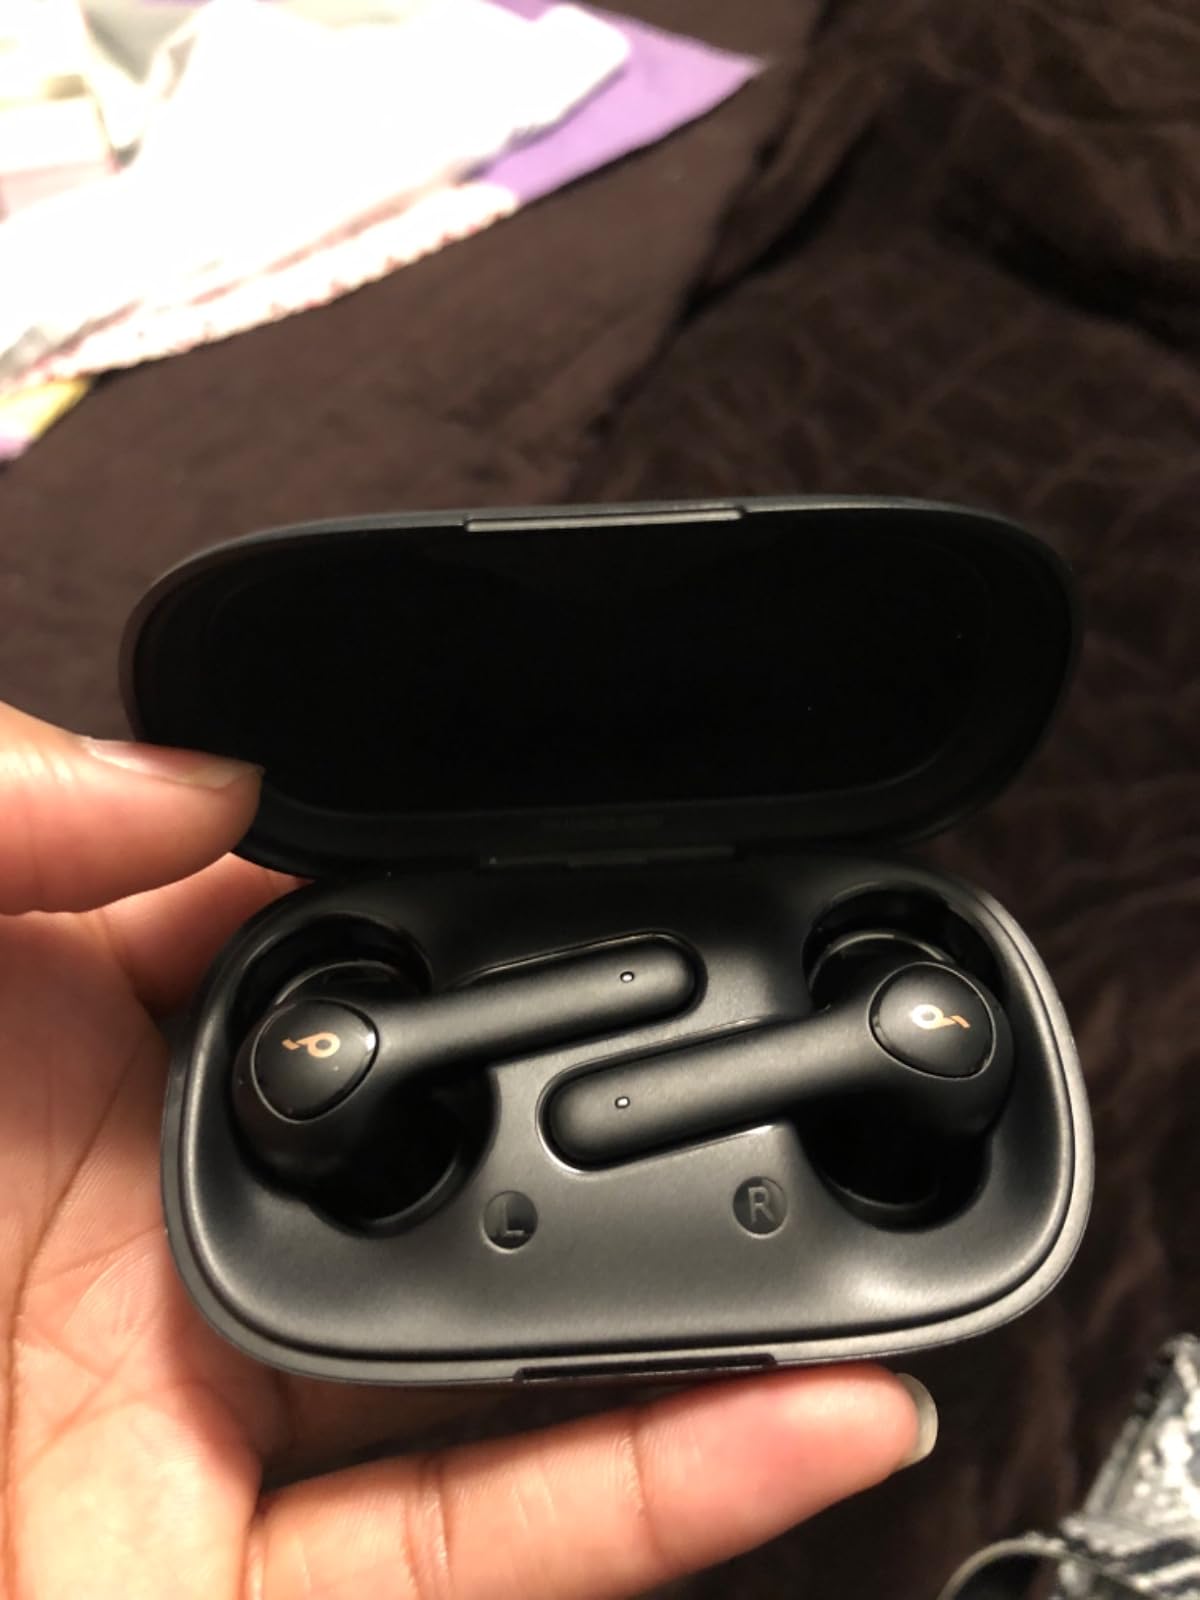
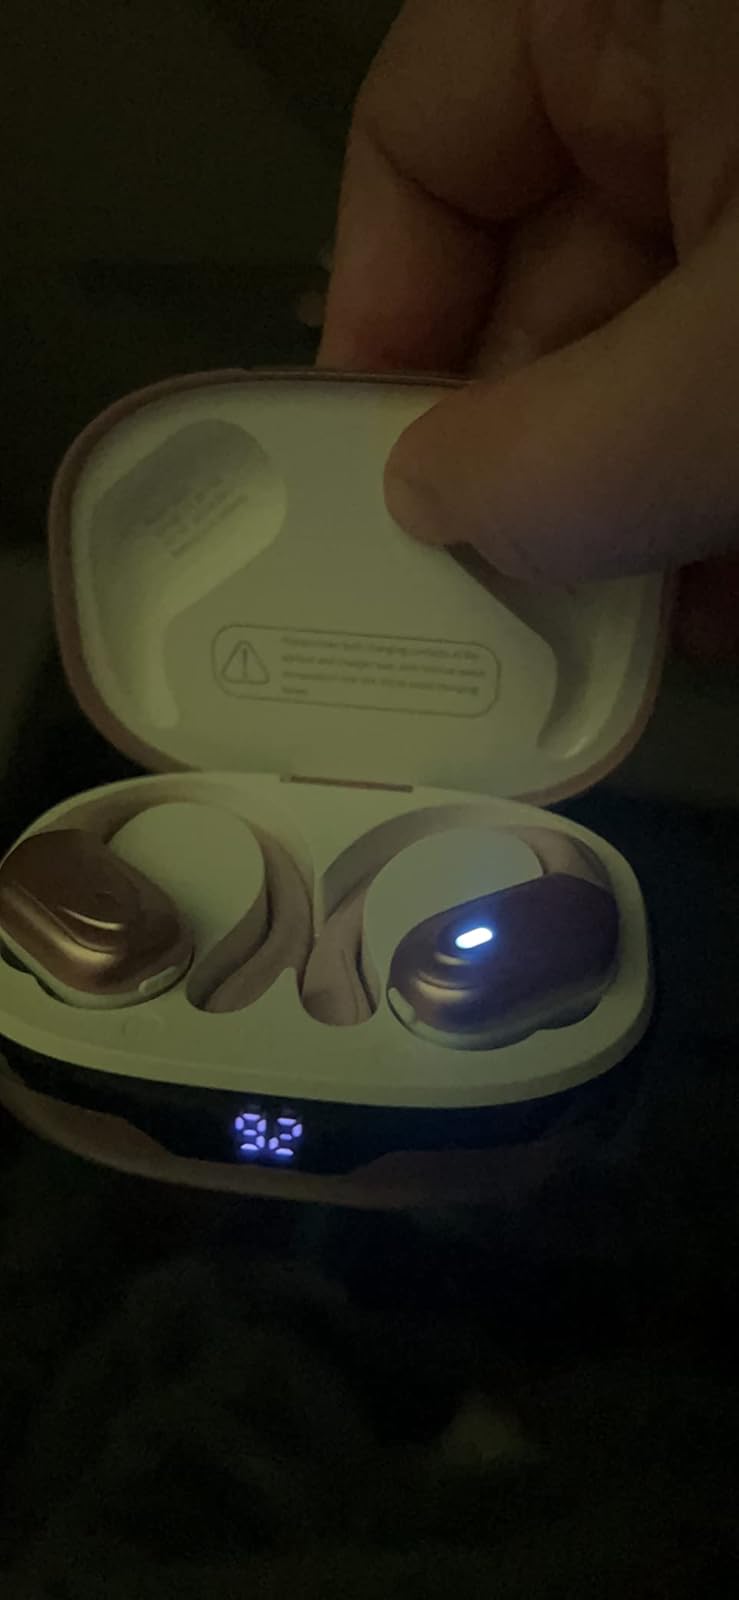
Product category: earbuds
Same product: no